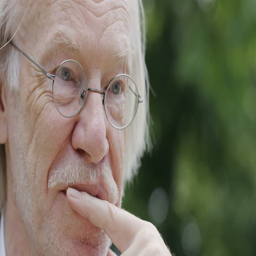
senior caucasian man thinking about his next move during a game of chess outdoors